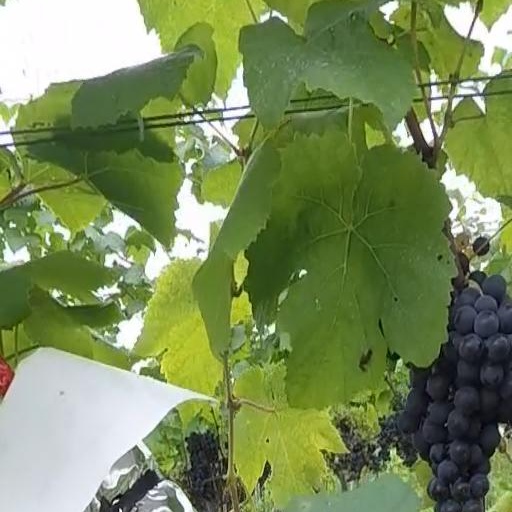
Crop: grape